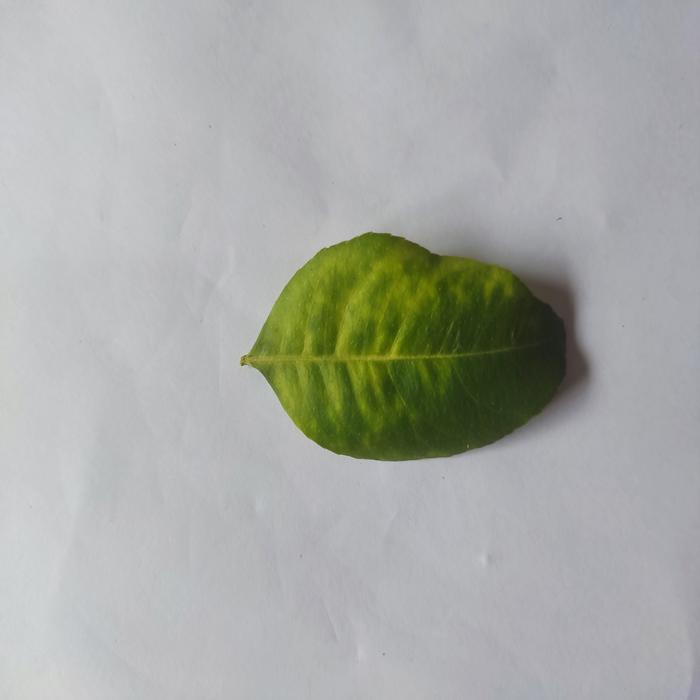
Crop: Lemon
Leaf condition: Citrus